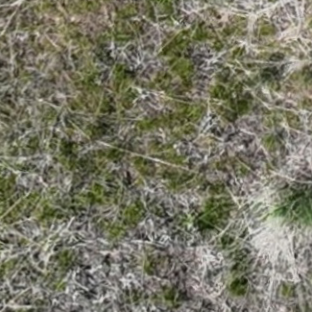
Month: may